Dobie Center

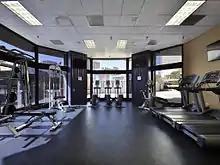
Fitness center

The property features a pool, fitness center, two sport courts, six elevators, and an industrial-styled cafeteria.